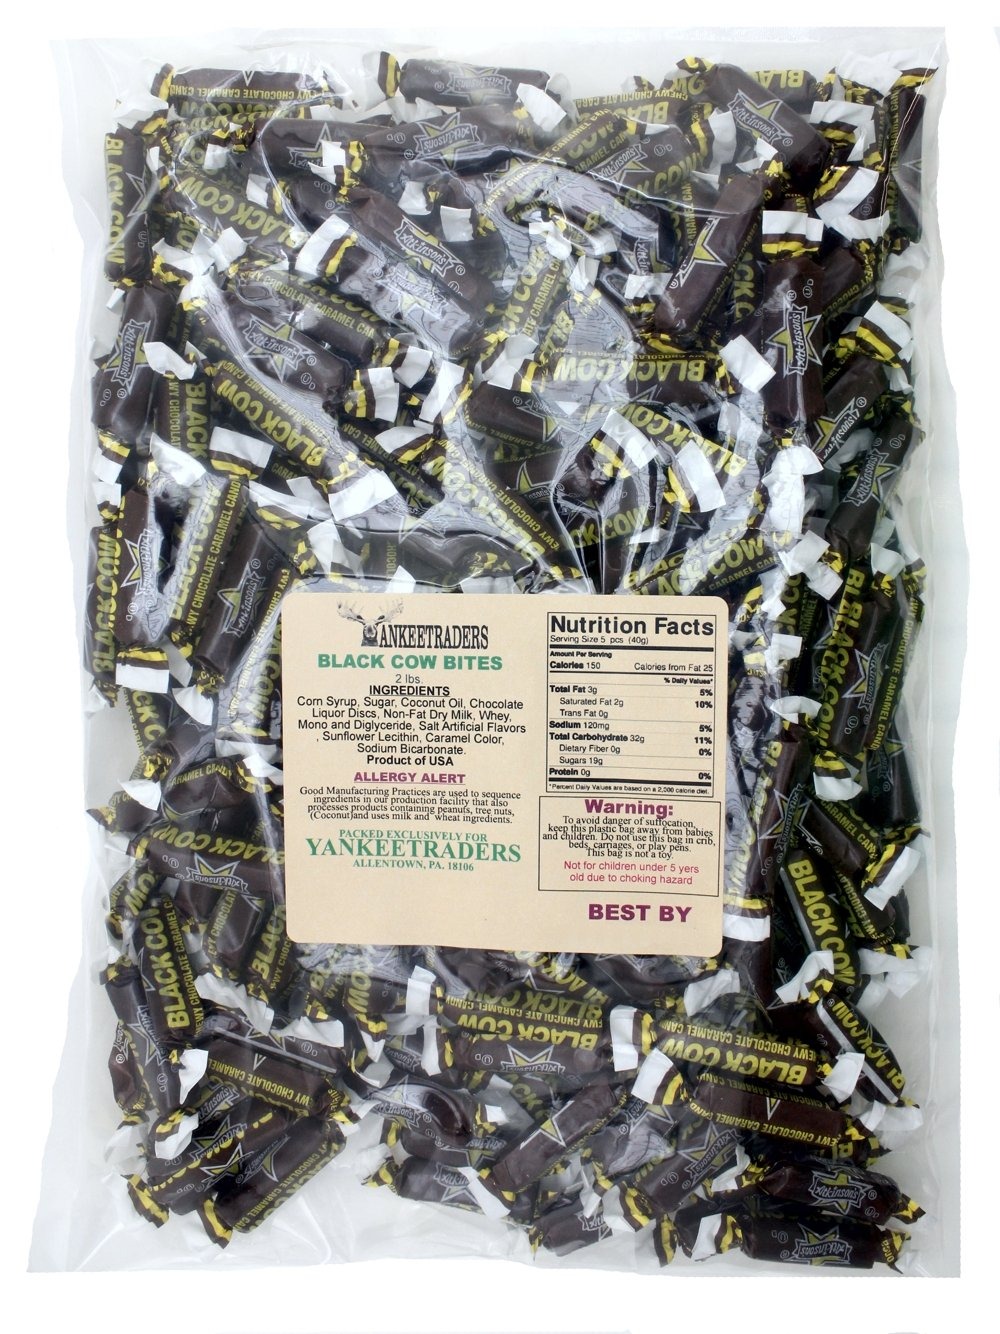
Item Name: Atkinson Black Cow Chocolate Caramel Candy, 2 Pound
Bullet Point 1: 2 Lbs of Black Cow, chocolate caramels
Bullet Point 2: A rich, cocoa, caramel flavor
Bullet Point 3: Makes a great on the go treat, individually wrapped candy
Bullet Point 4: Try them with your coffee!
Value: 2.0
Unit: pound

Price: 19.95